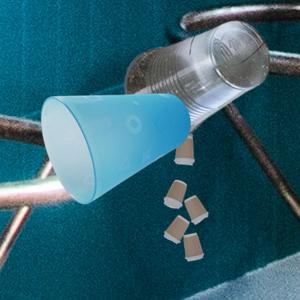
Label: cups